Answer in natural language. Which point is closer to the camera taking this photo, point B  or point C? Choose between the following options: B or C
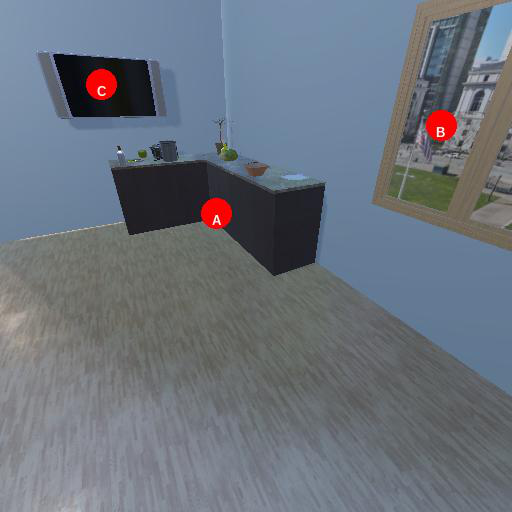
<answer>B</answer>